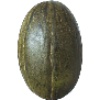
Label: Melon Piel de Sapo 1